Gabrielle Nanchen

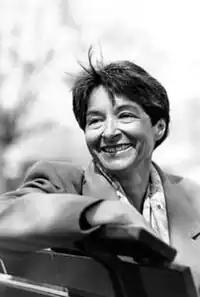
Nanchen in 1993

Gabrielle Nanchen (born 31 March 1943) is a Swiss politician and author. In 1971, she became one of the first 10 women elected to the National Council of Switzerland, serving in that body until 1979. She was a member of the Swiss Socialist Party. Since leaving office, she has written books on her personal pilgrimages to Santiago de Compostela and Africa.